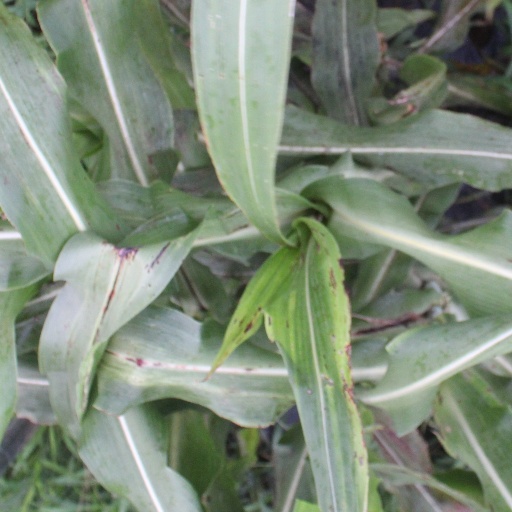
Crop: sorghum